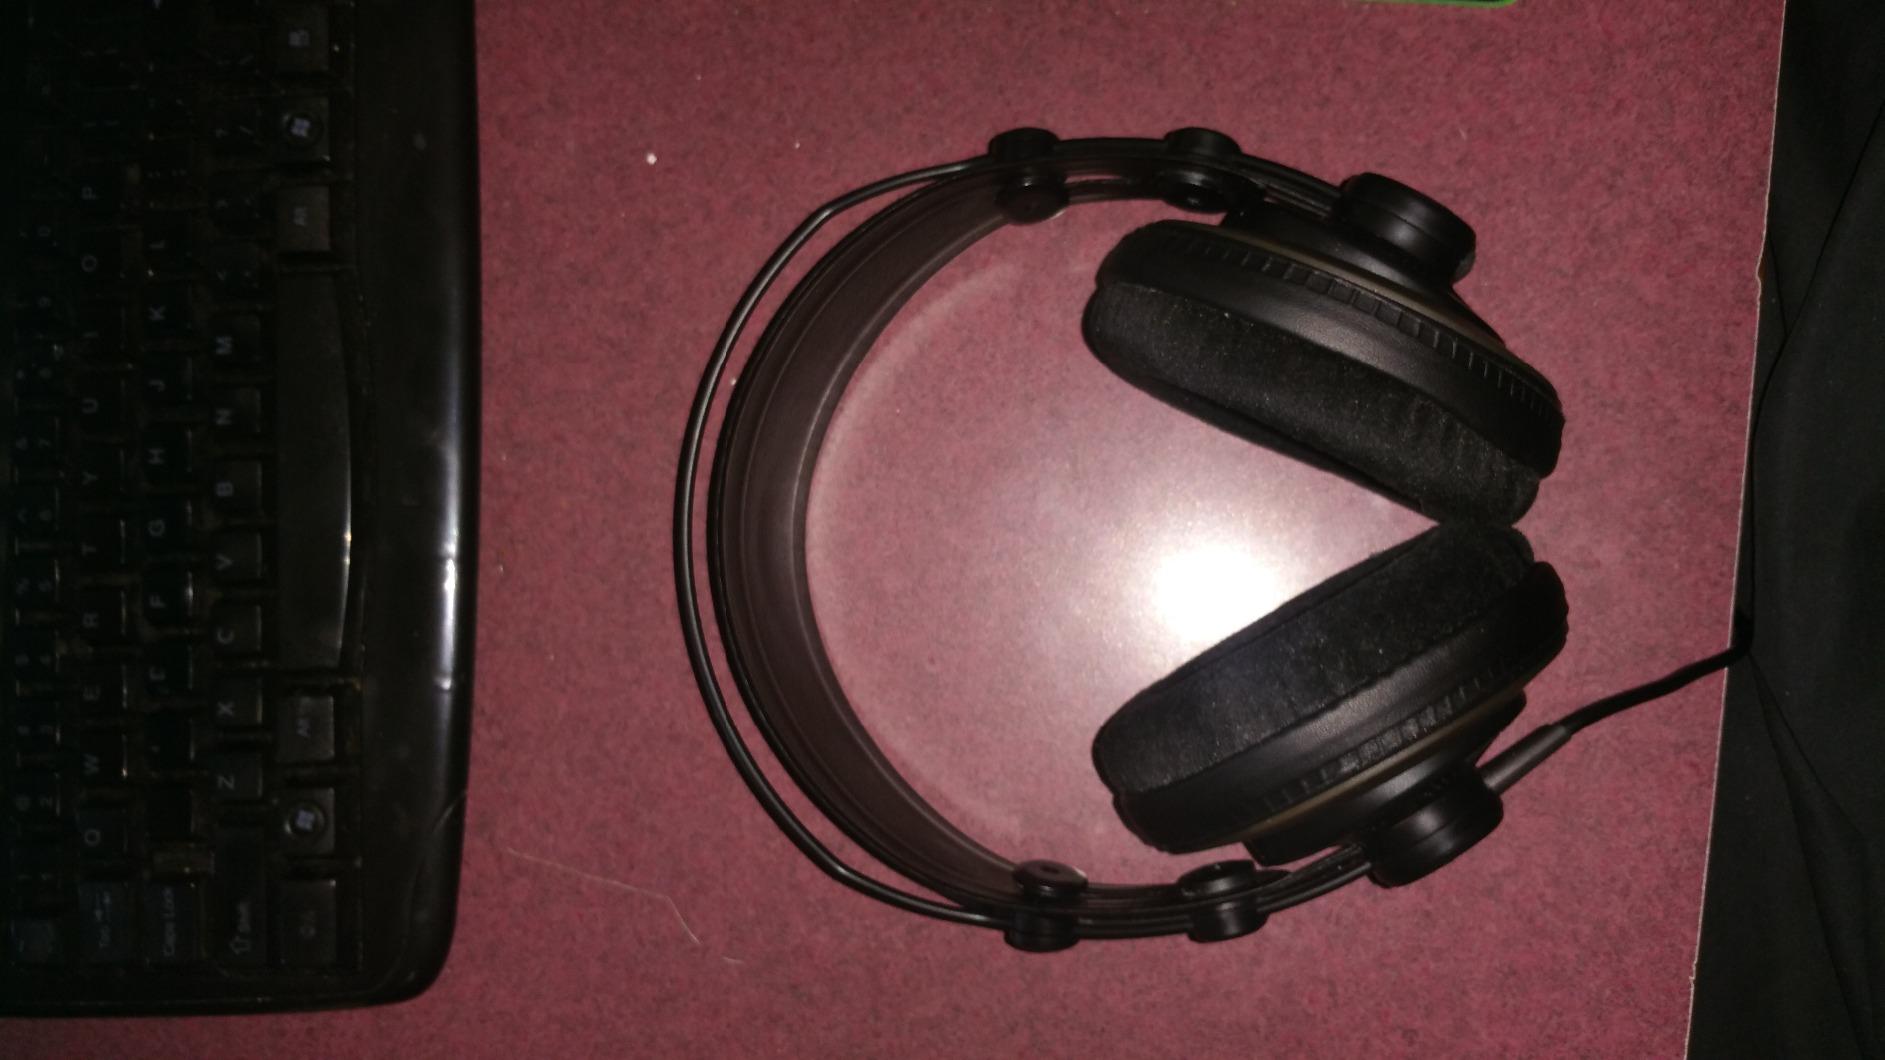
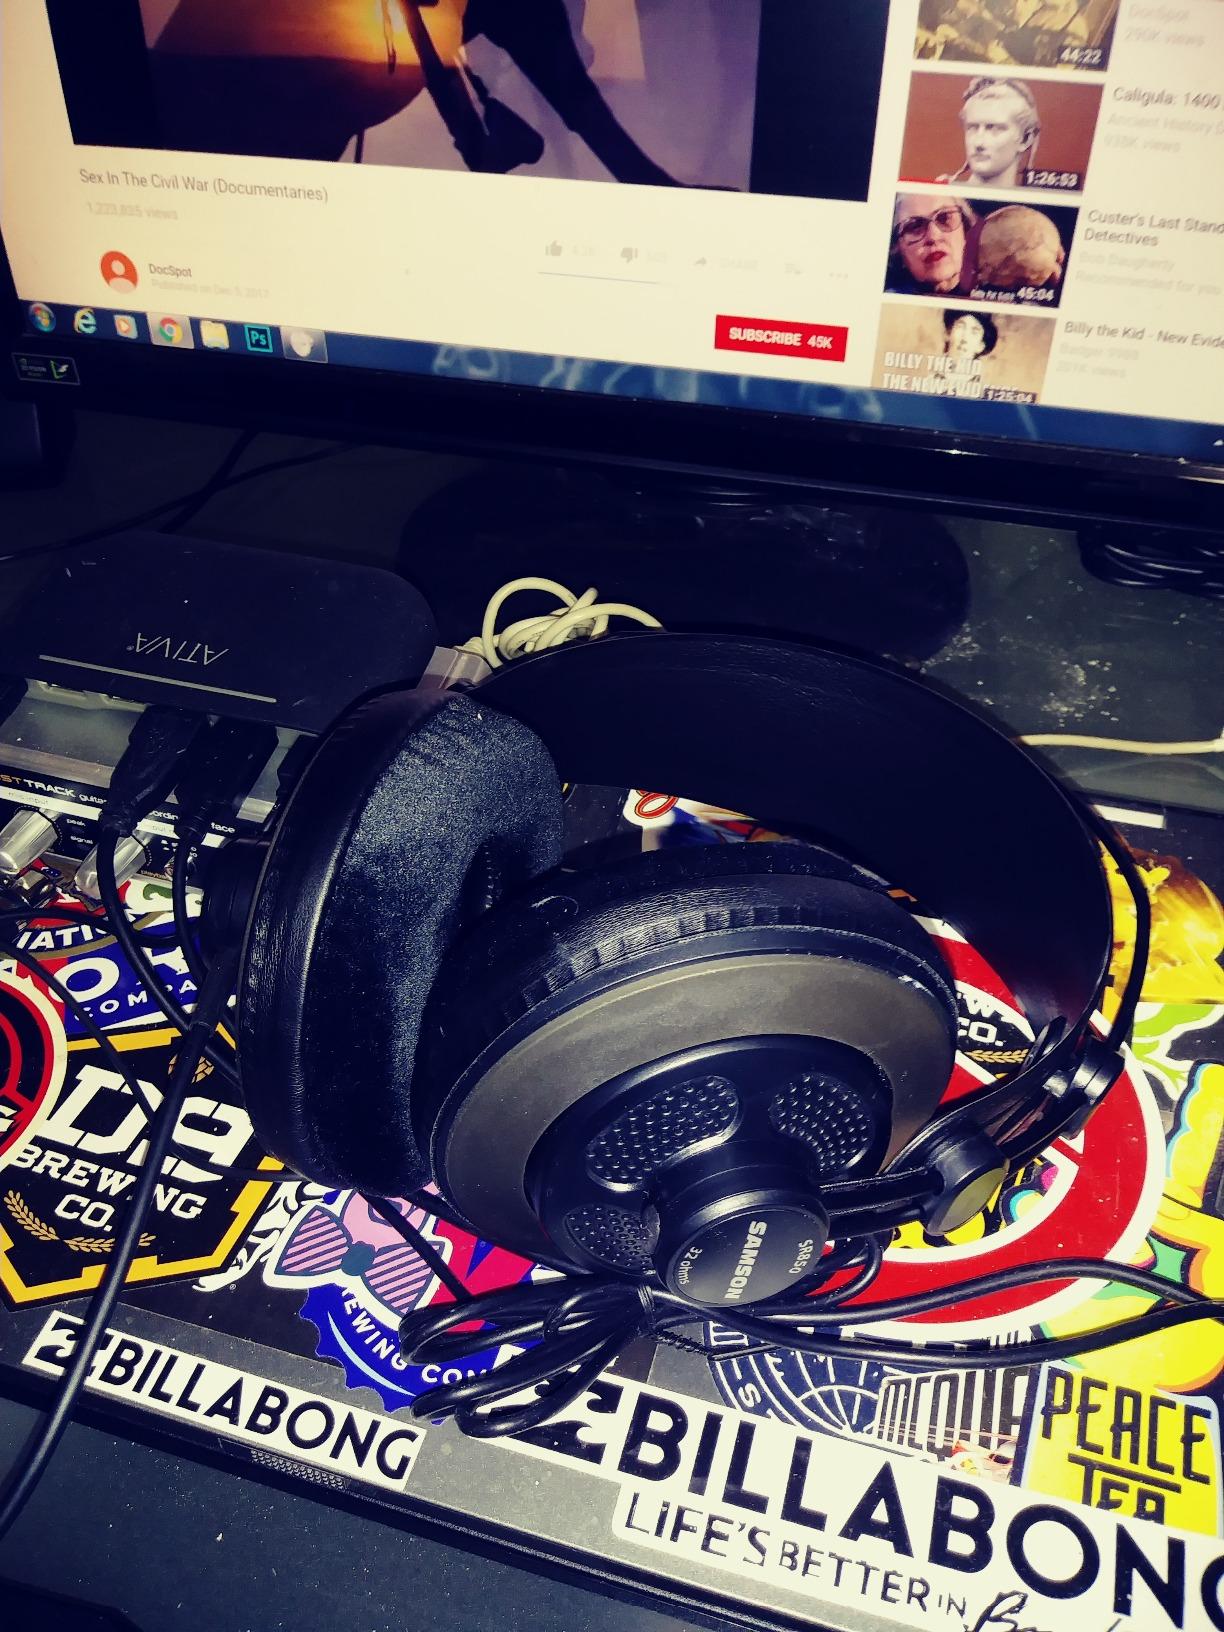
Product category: headphones
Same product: yes